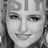
Emotion: happy